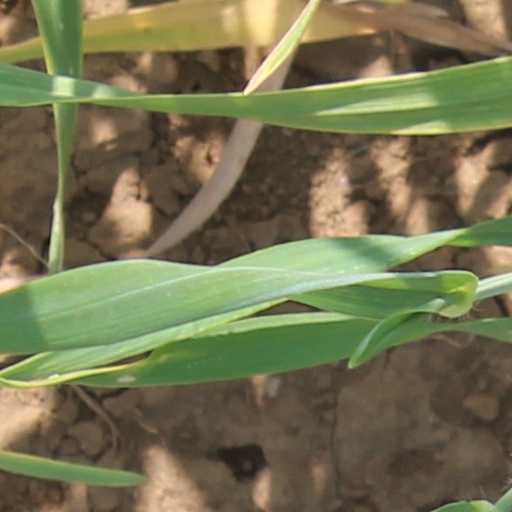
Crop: wheat